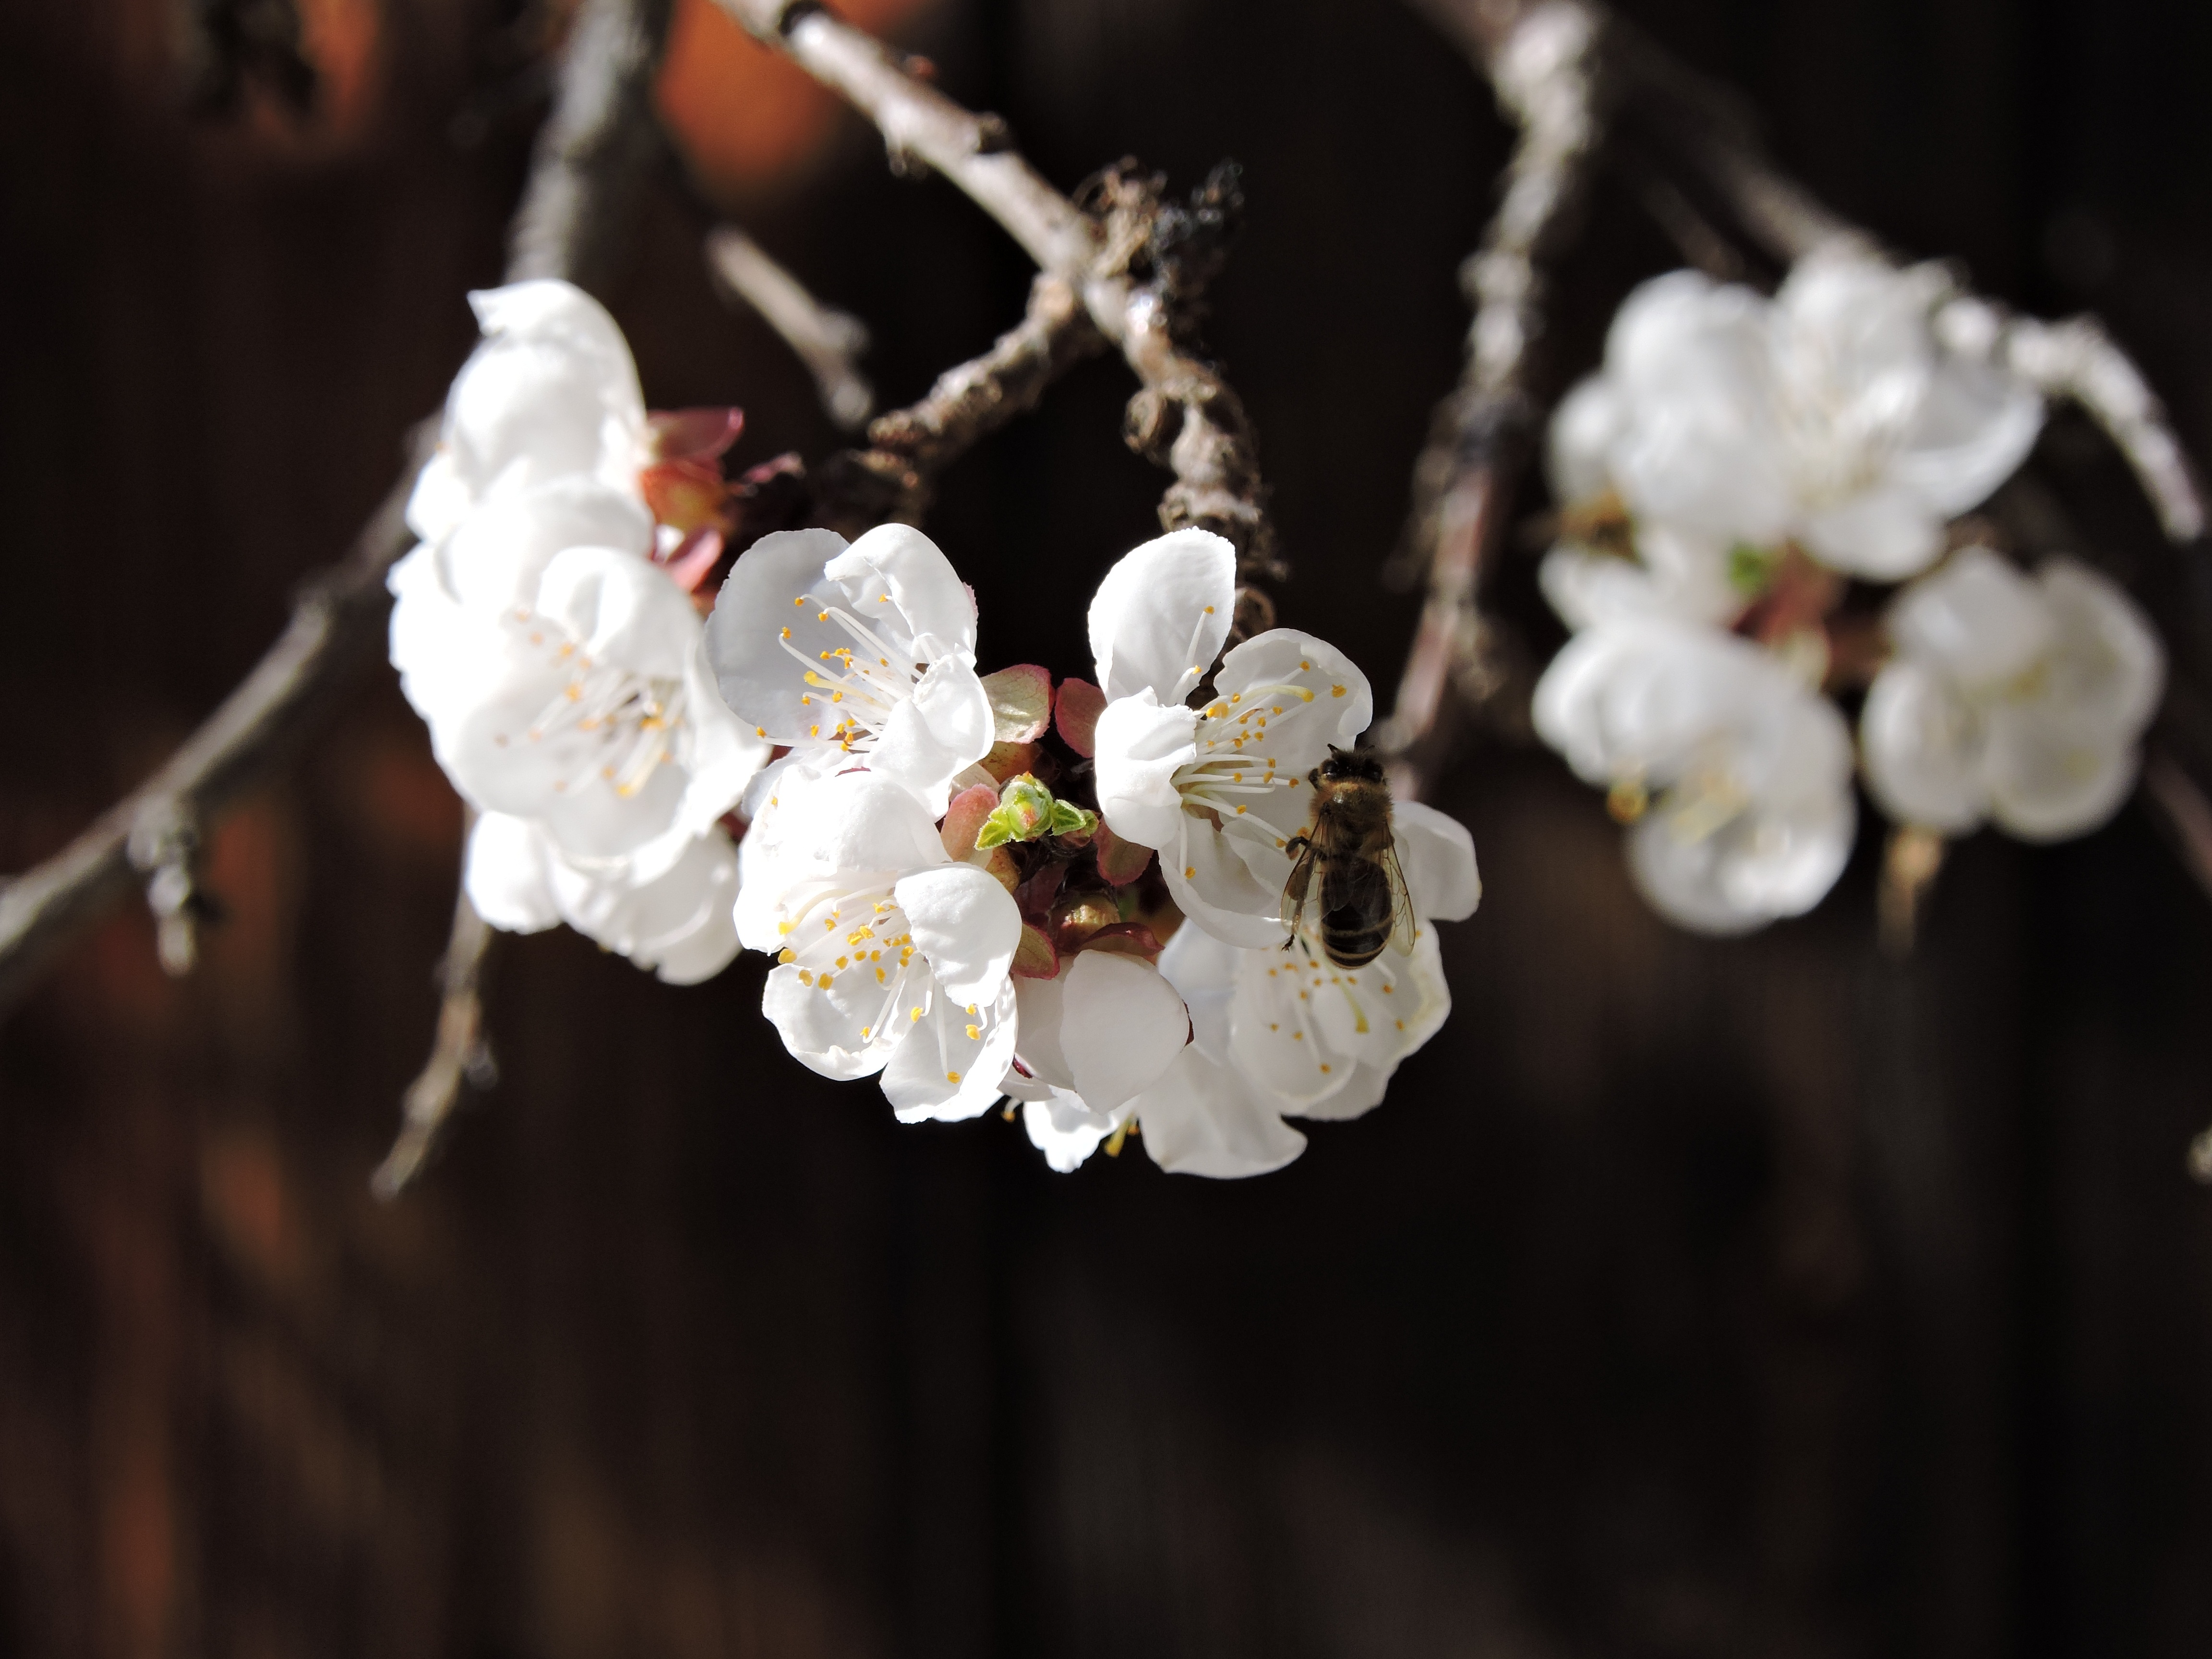
branch, blossom, plant, white, photography, flower, petal, bloom, pollination, food, spring, produce, insect, flora, season, cherry blossom, twig, close up, bee, macro photography, fr hlingsanfang, apricot blossoms